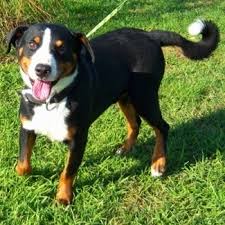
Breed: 234-n000091-Appenzeller